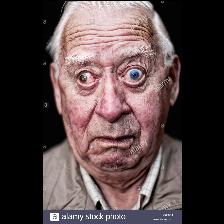
Label: Human